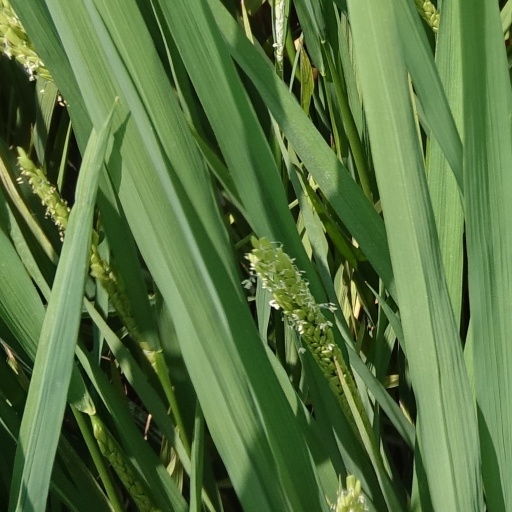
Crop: rice